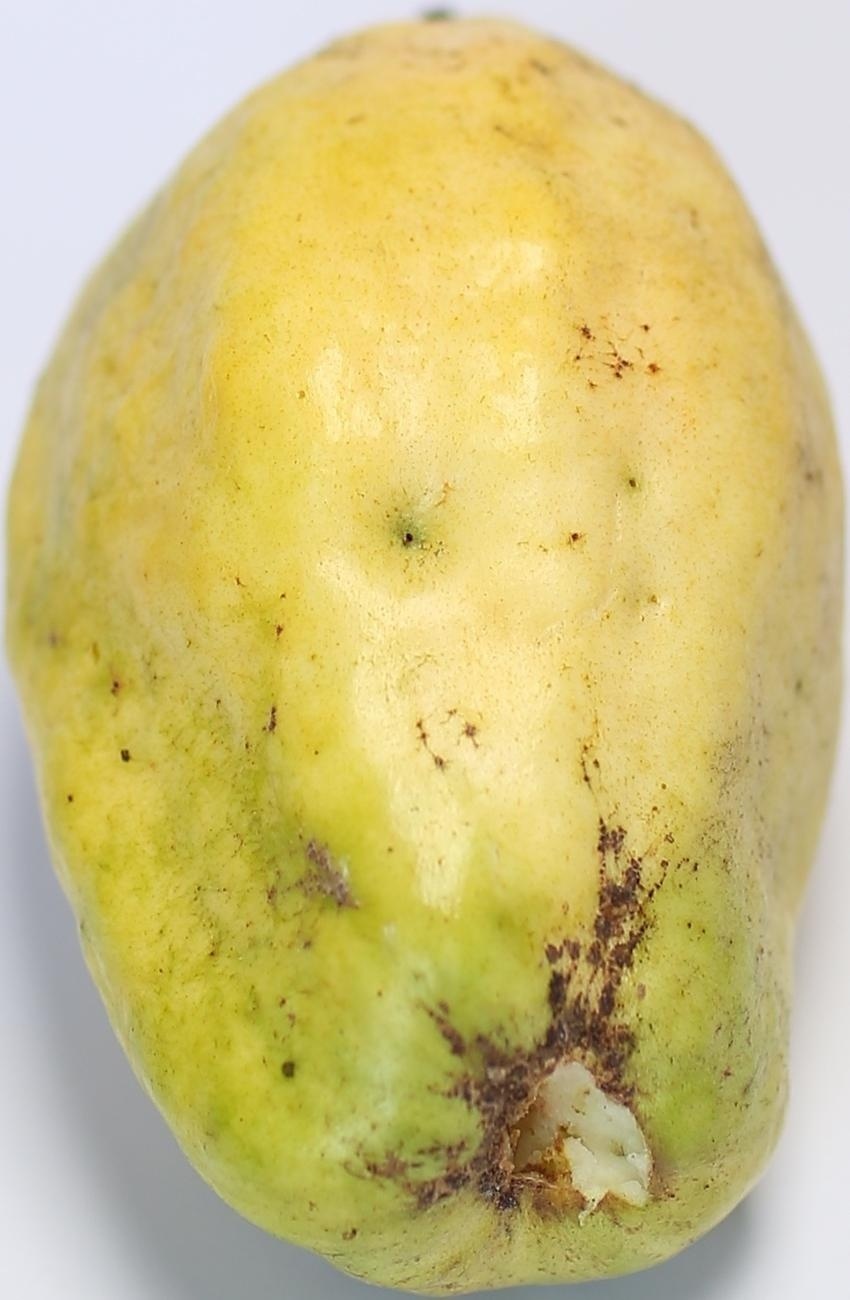
Maturity: mature-green
Variety: thadhrami